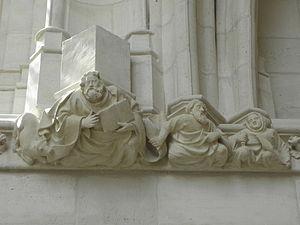
Culot sculpté de la Sainte-Chapelle du château de Vincennes (94). This building is indexed in the Base Mérimée, a database of architectural heritage maintained by the French Ministry of Culture,